Jonasz Szlichtyng

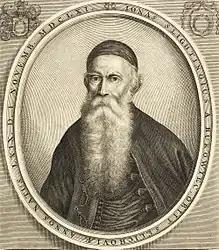
Jonasz Szlichtyng engraved by Lambert Visscher

Jonasz Szlichtyng (German: Jonas Schlichting) (1592 in Bukowiec, Lubusz Voivodeship – 1661 in Sulechów) was a Polish nobleman, theologian of the Socinian Polish Brethren and father of Krzysztof Szlichtyng.